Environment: real
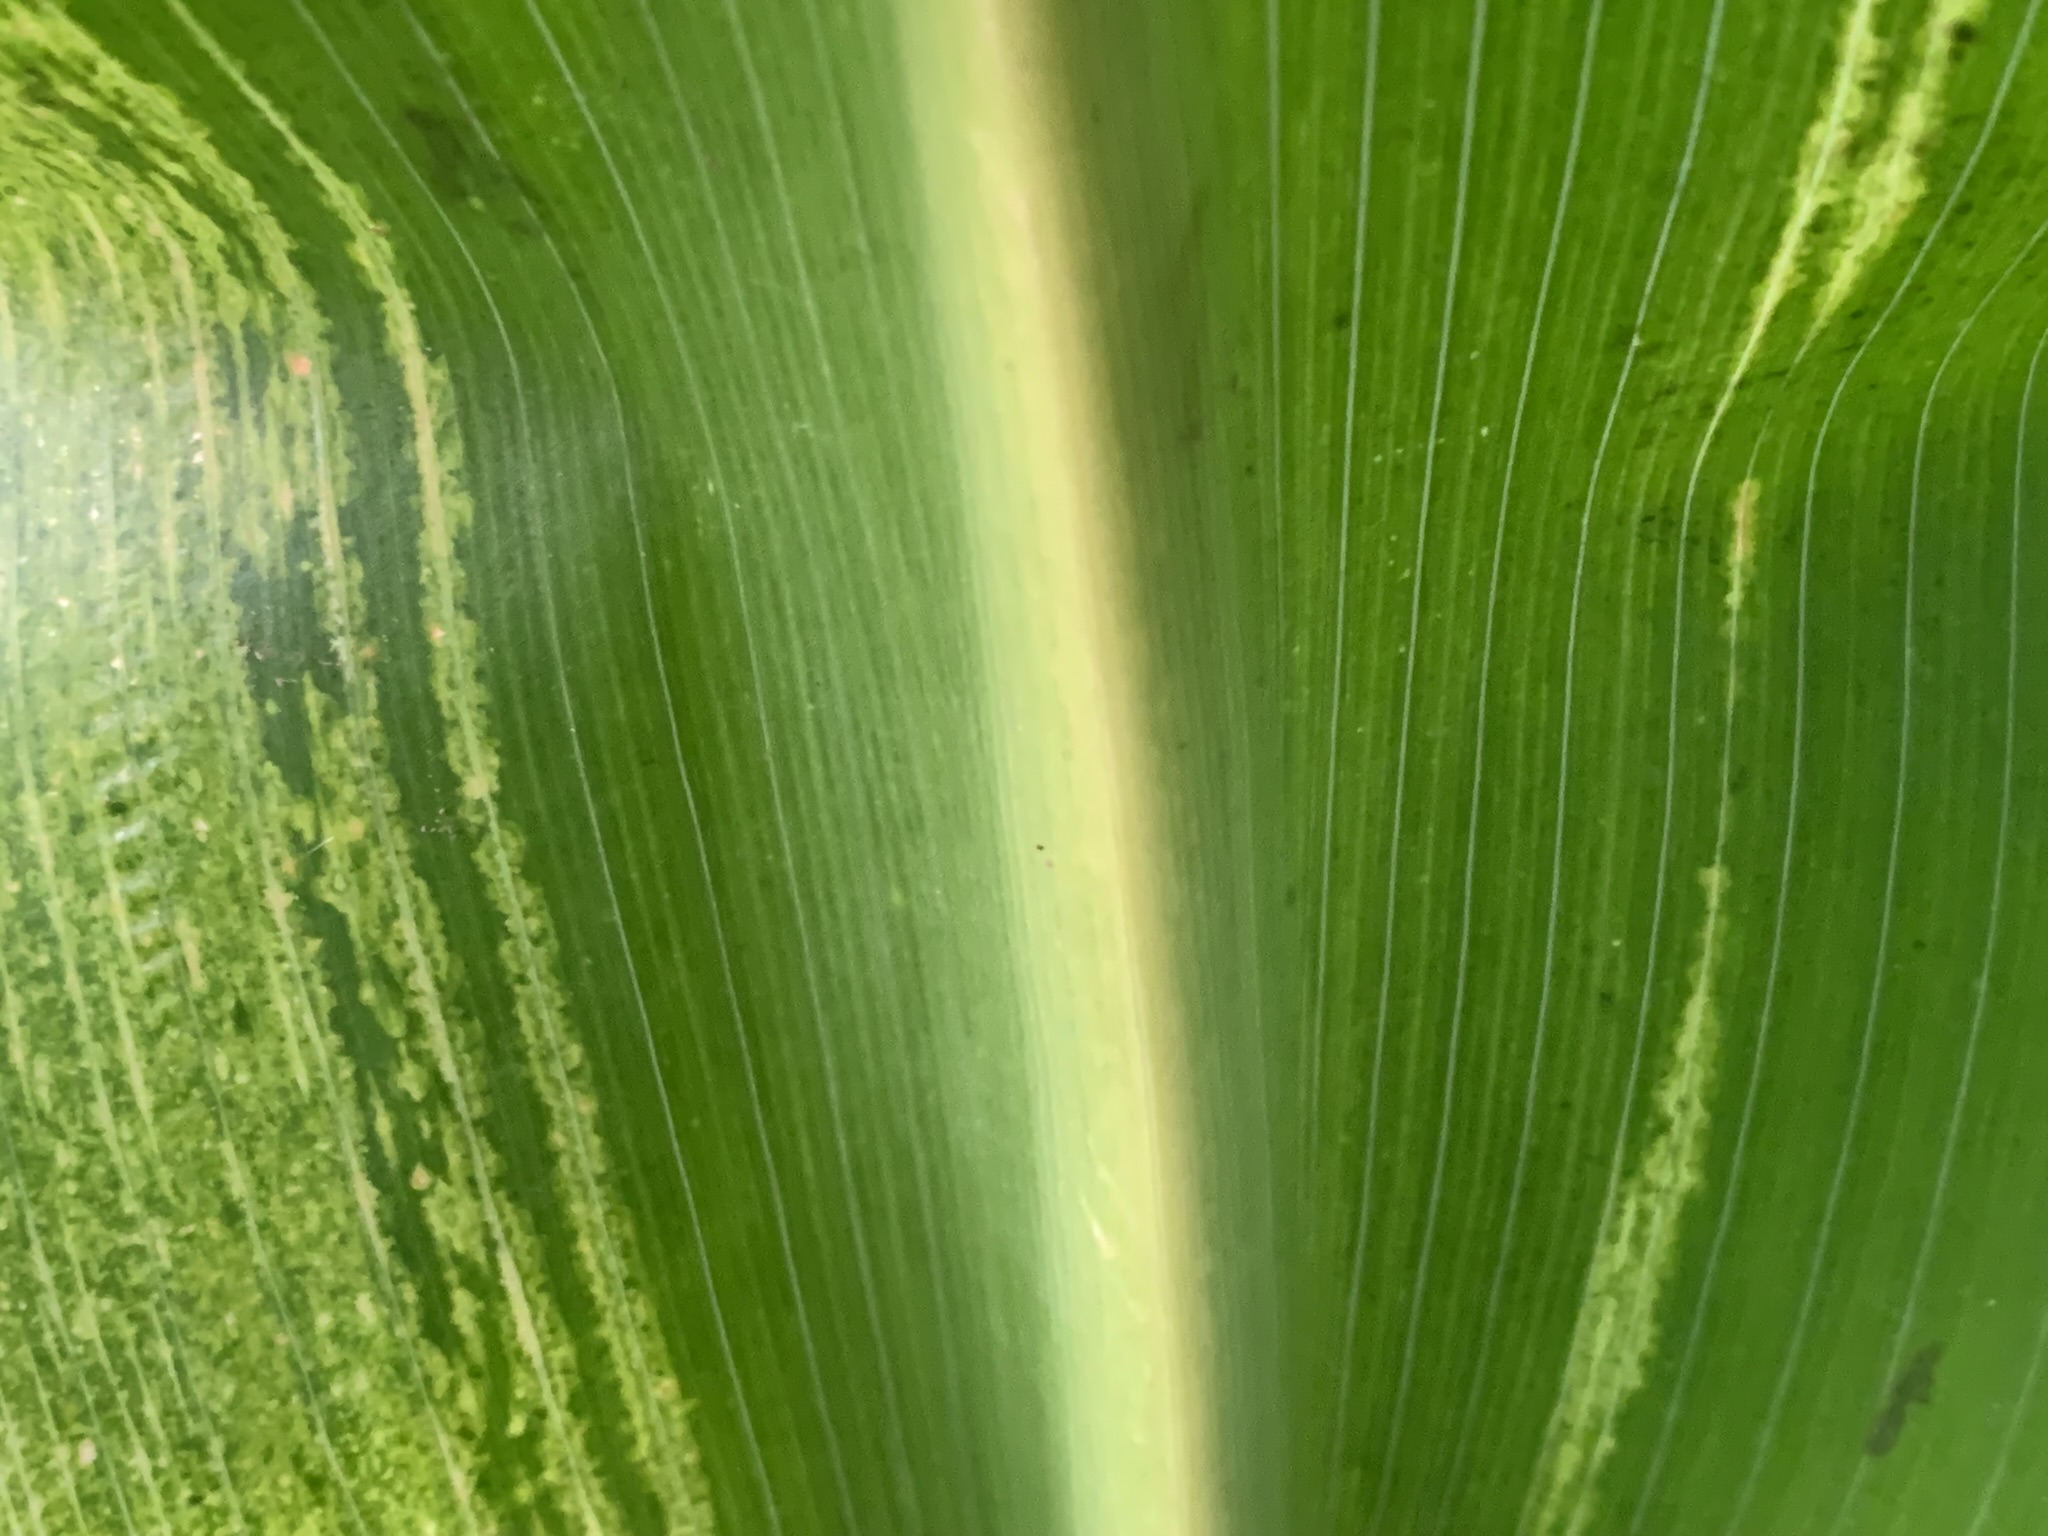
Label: lethal_necrosis